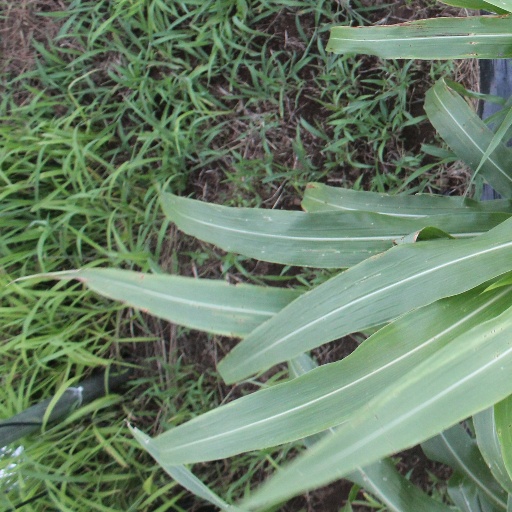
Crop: sorghum